Ladislaus von Rabcewicz

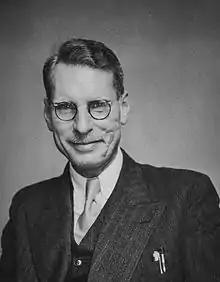
Prof. Ladislaus v. Rabcewicz

Ladislaus von Rabcewicz (June 12, 1893 in Kungota, nearby Maribor – December 19, 1975) was an Austrian engineer and university professor at the Vienna University of Technology. He is notable for being one of three men who developed the new Austrian tunneling method (NATM).